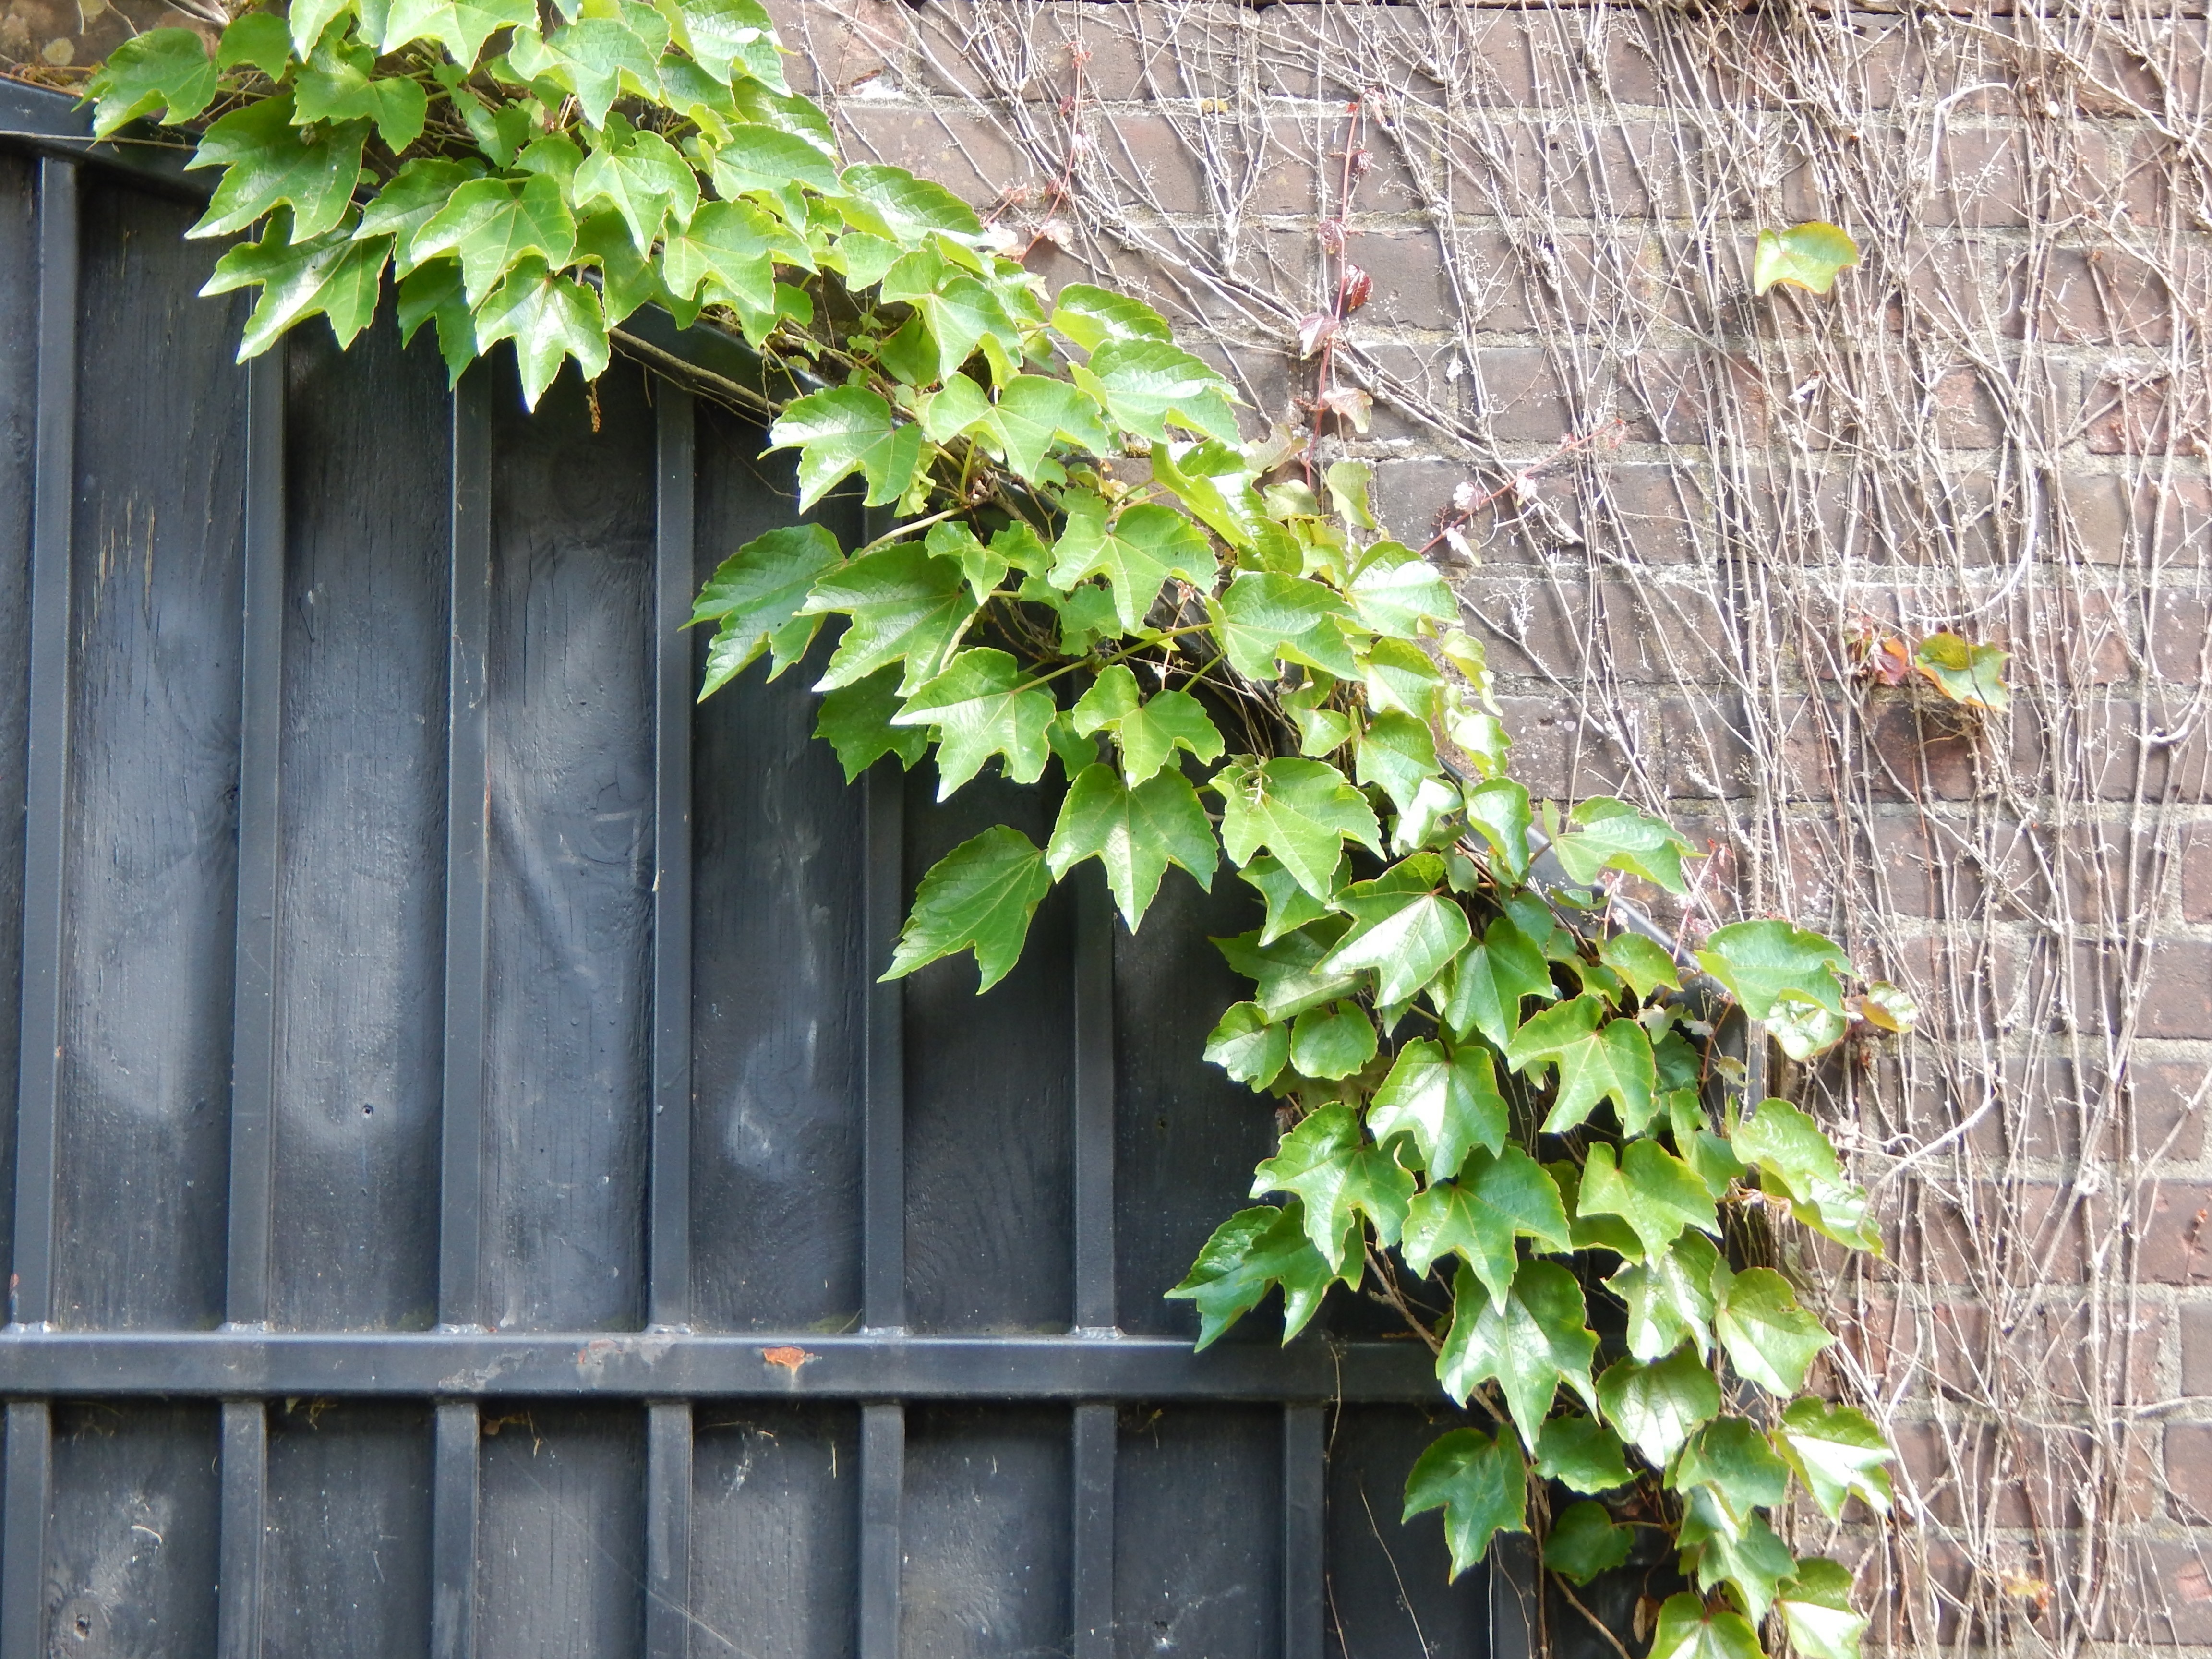
tree, branch, plant, leaf, flower, green, produce, ivy, botany, garden, shrub, flowering plant, woody plant, land plant, arecales